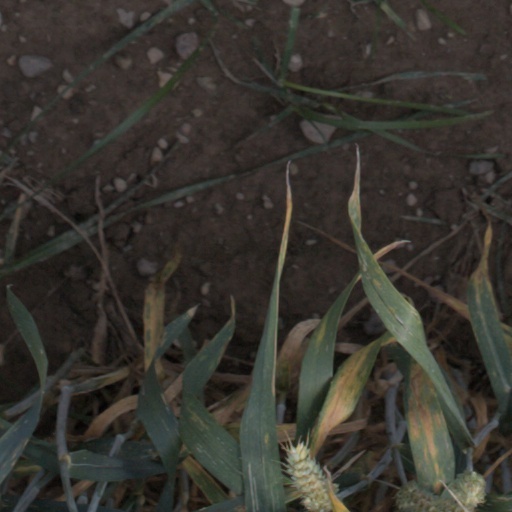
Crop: wheat